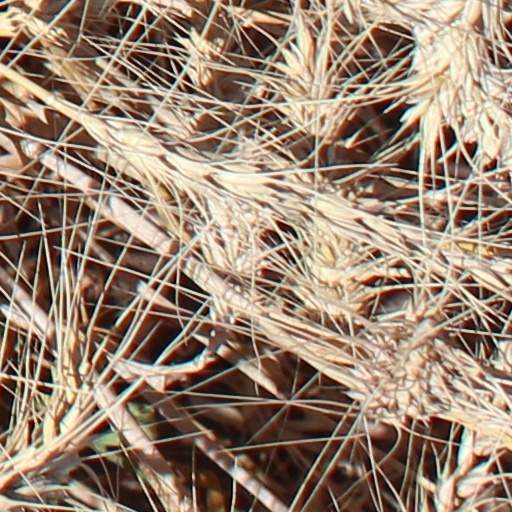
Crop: wheat